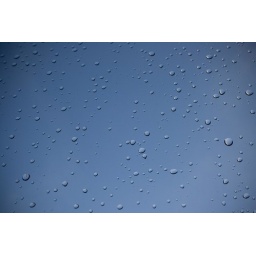
5th September 2010. raindrops in a blue sky